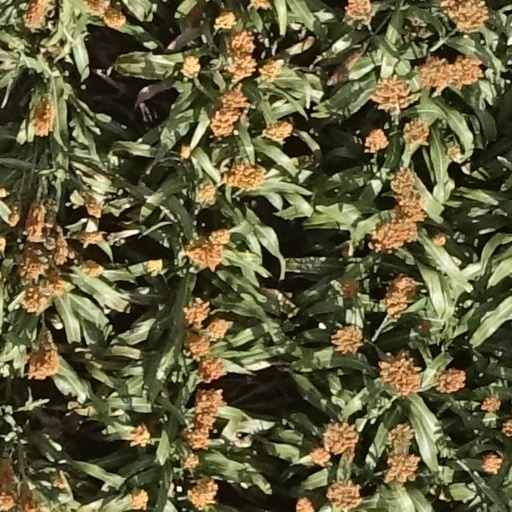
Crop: sorghum